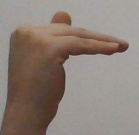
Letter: khaa